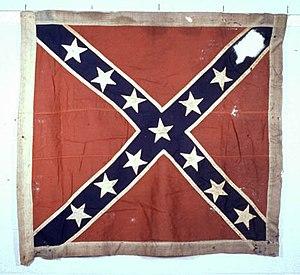
C'est la liste des unités confédérées de la Caroline du Nord de la guerre de Sécession. La liste des unités unionistes de la Caroline du Nord de la guerre de Sécession est indiquée séparément.